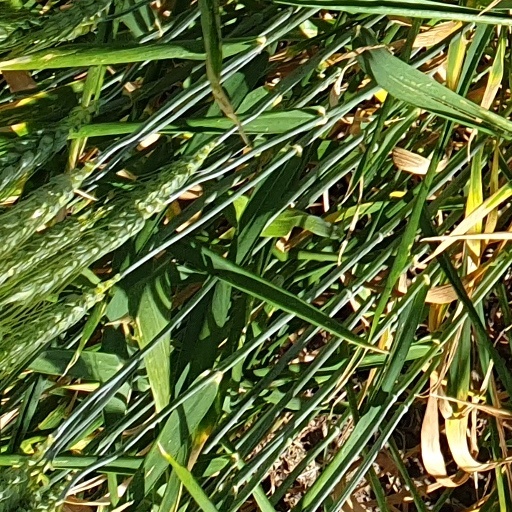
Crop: wheat